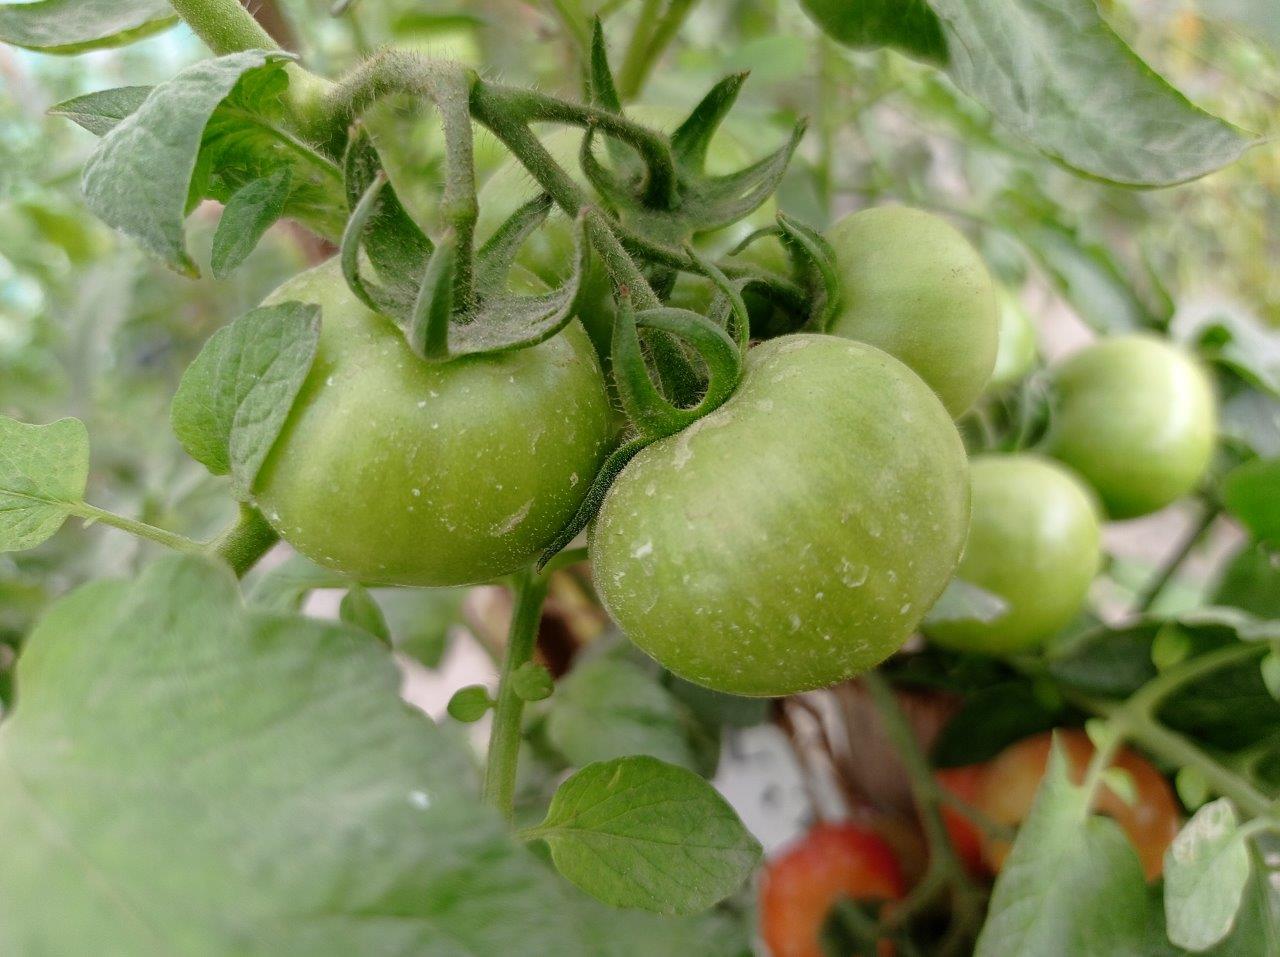
Maturity: Immature